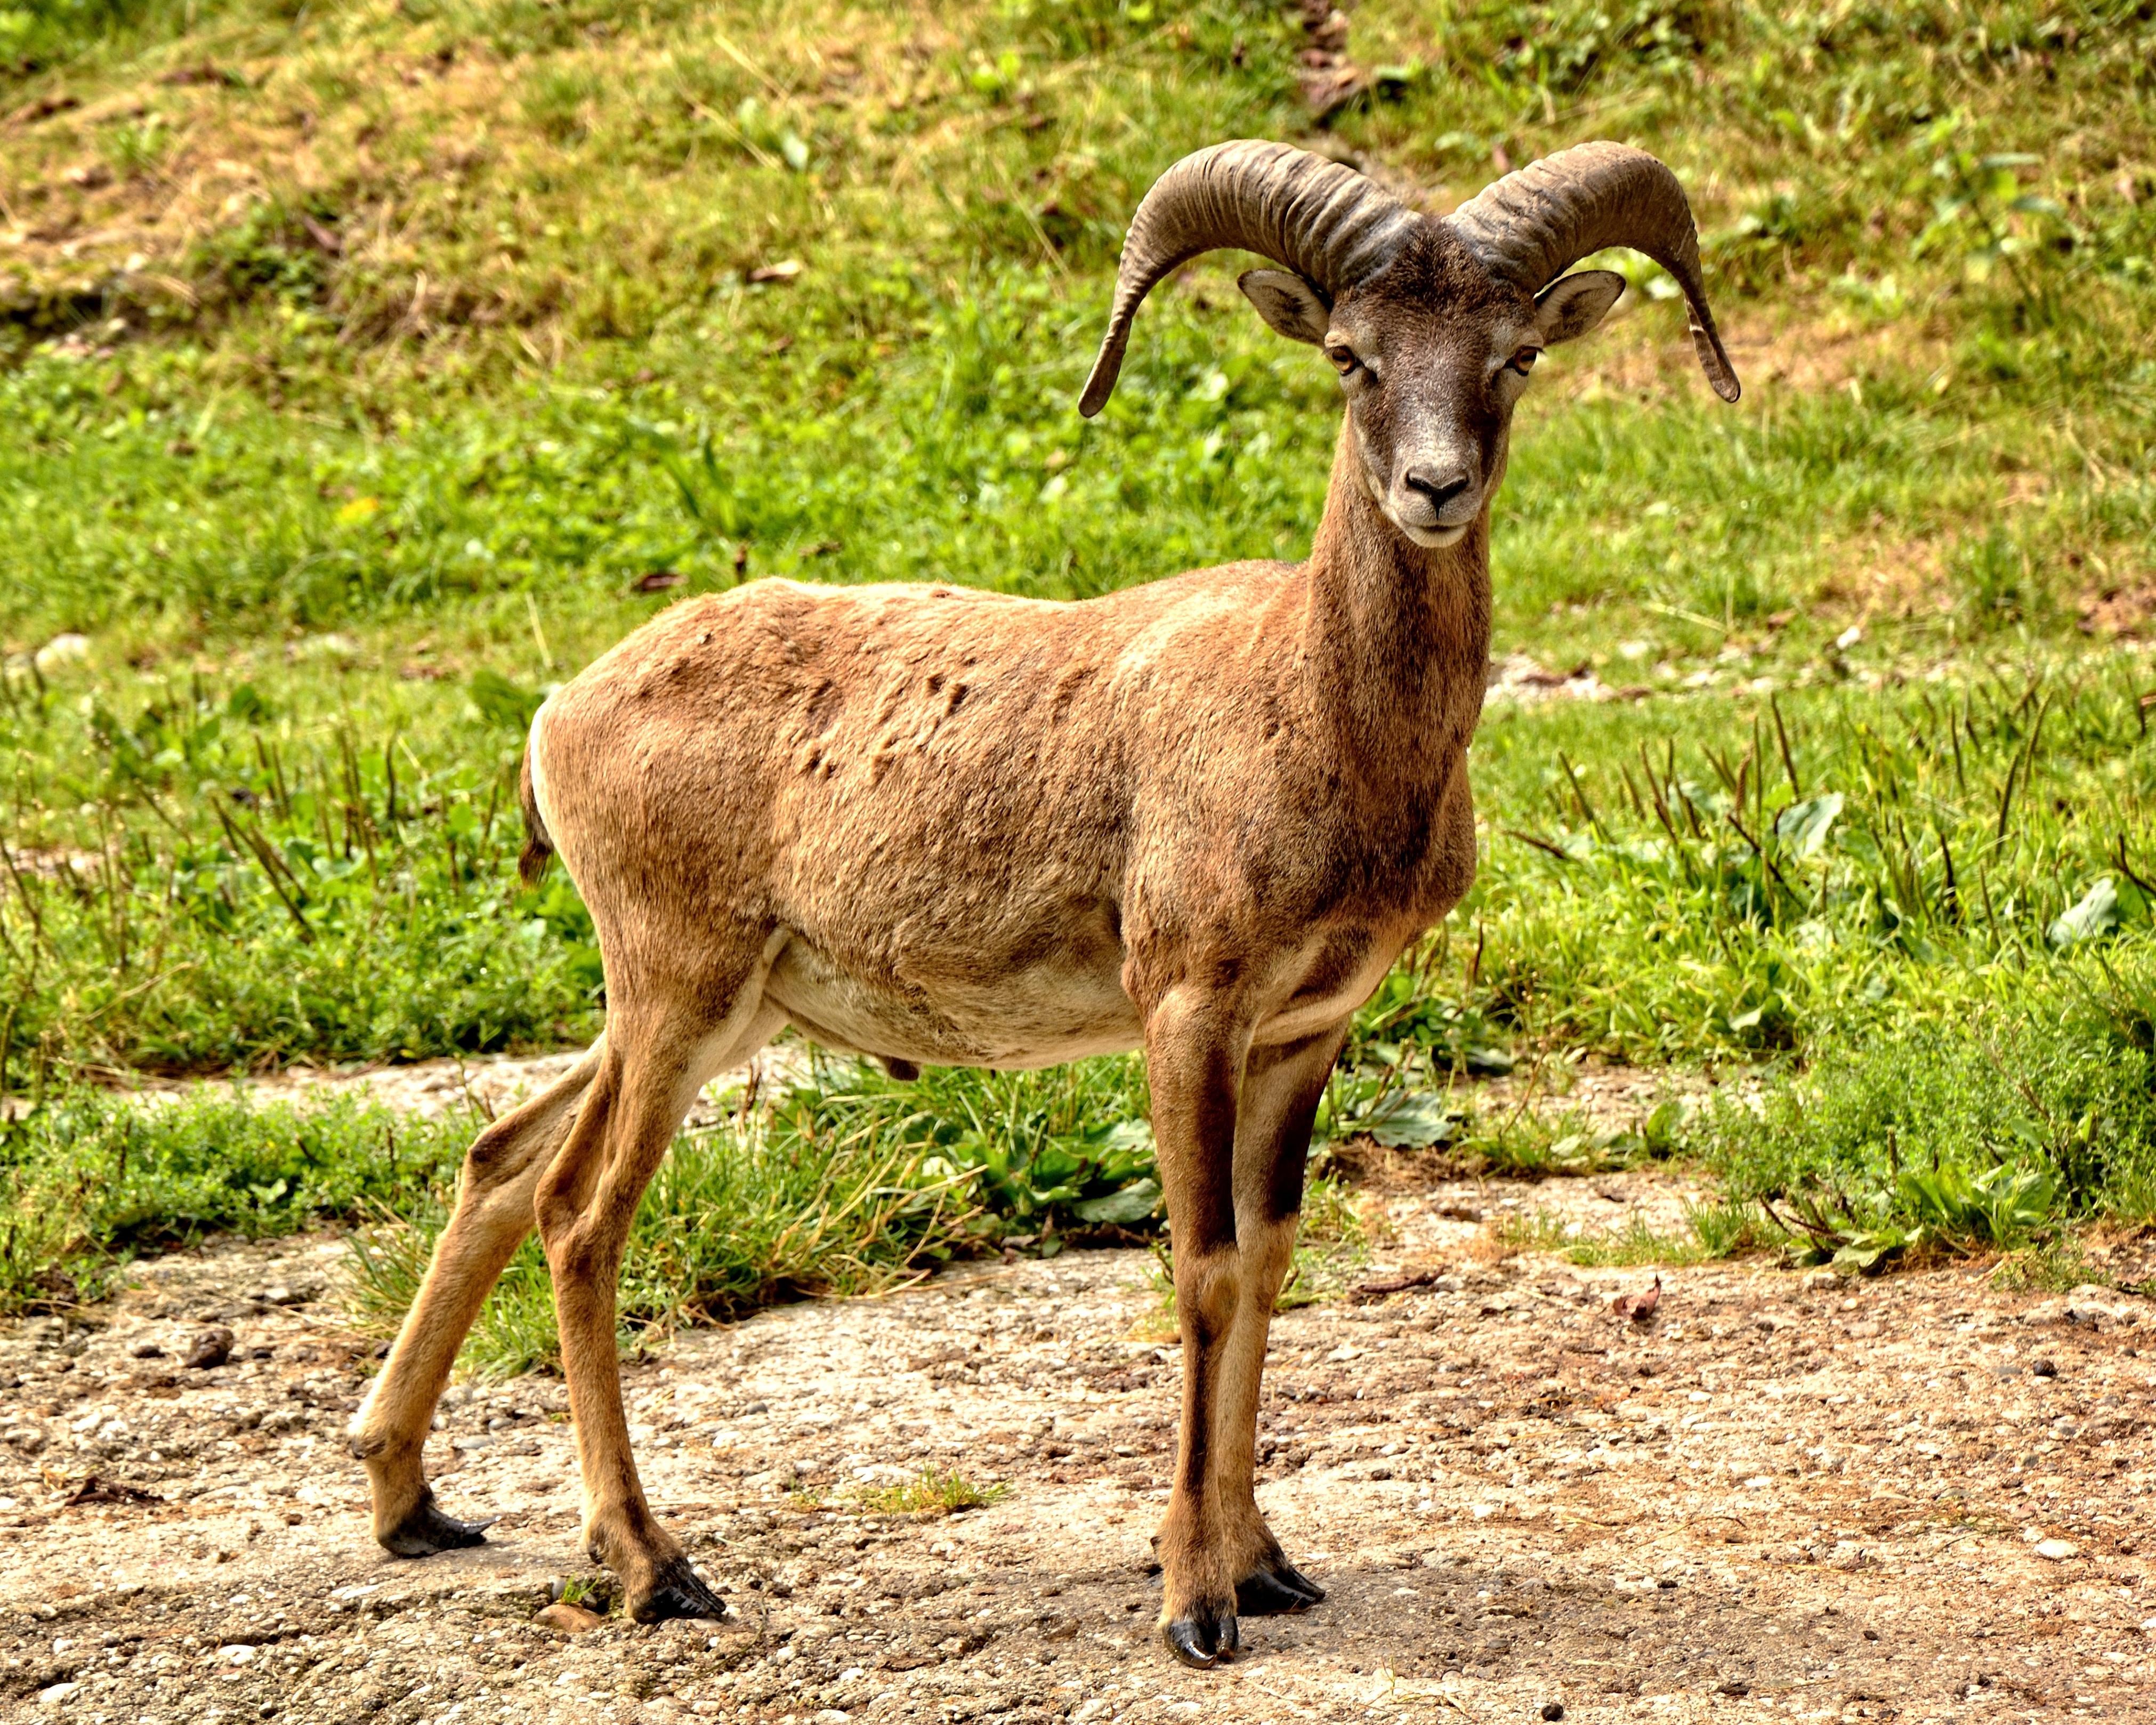
nature, male, wildlife, wild, horn, pasture, sheep, mammal, fauna, wild animal, vertebrate, bock, animal portrait, ungulate, aries, horned, bighorn, white tailed deer, mouflon, barbary sheep, european mouflon, ovis orientalis musimon, muffle